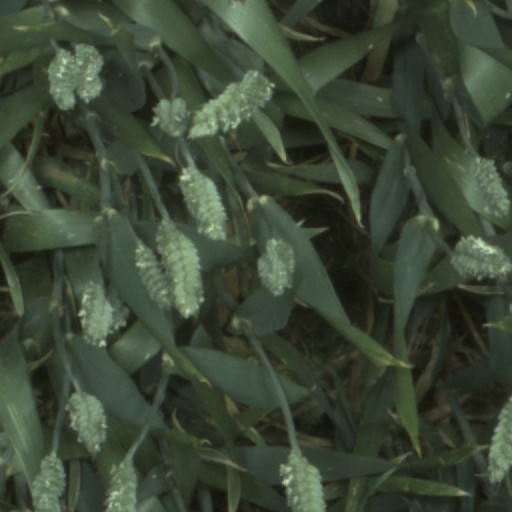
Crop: wheat